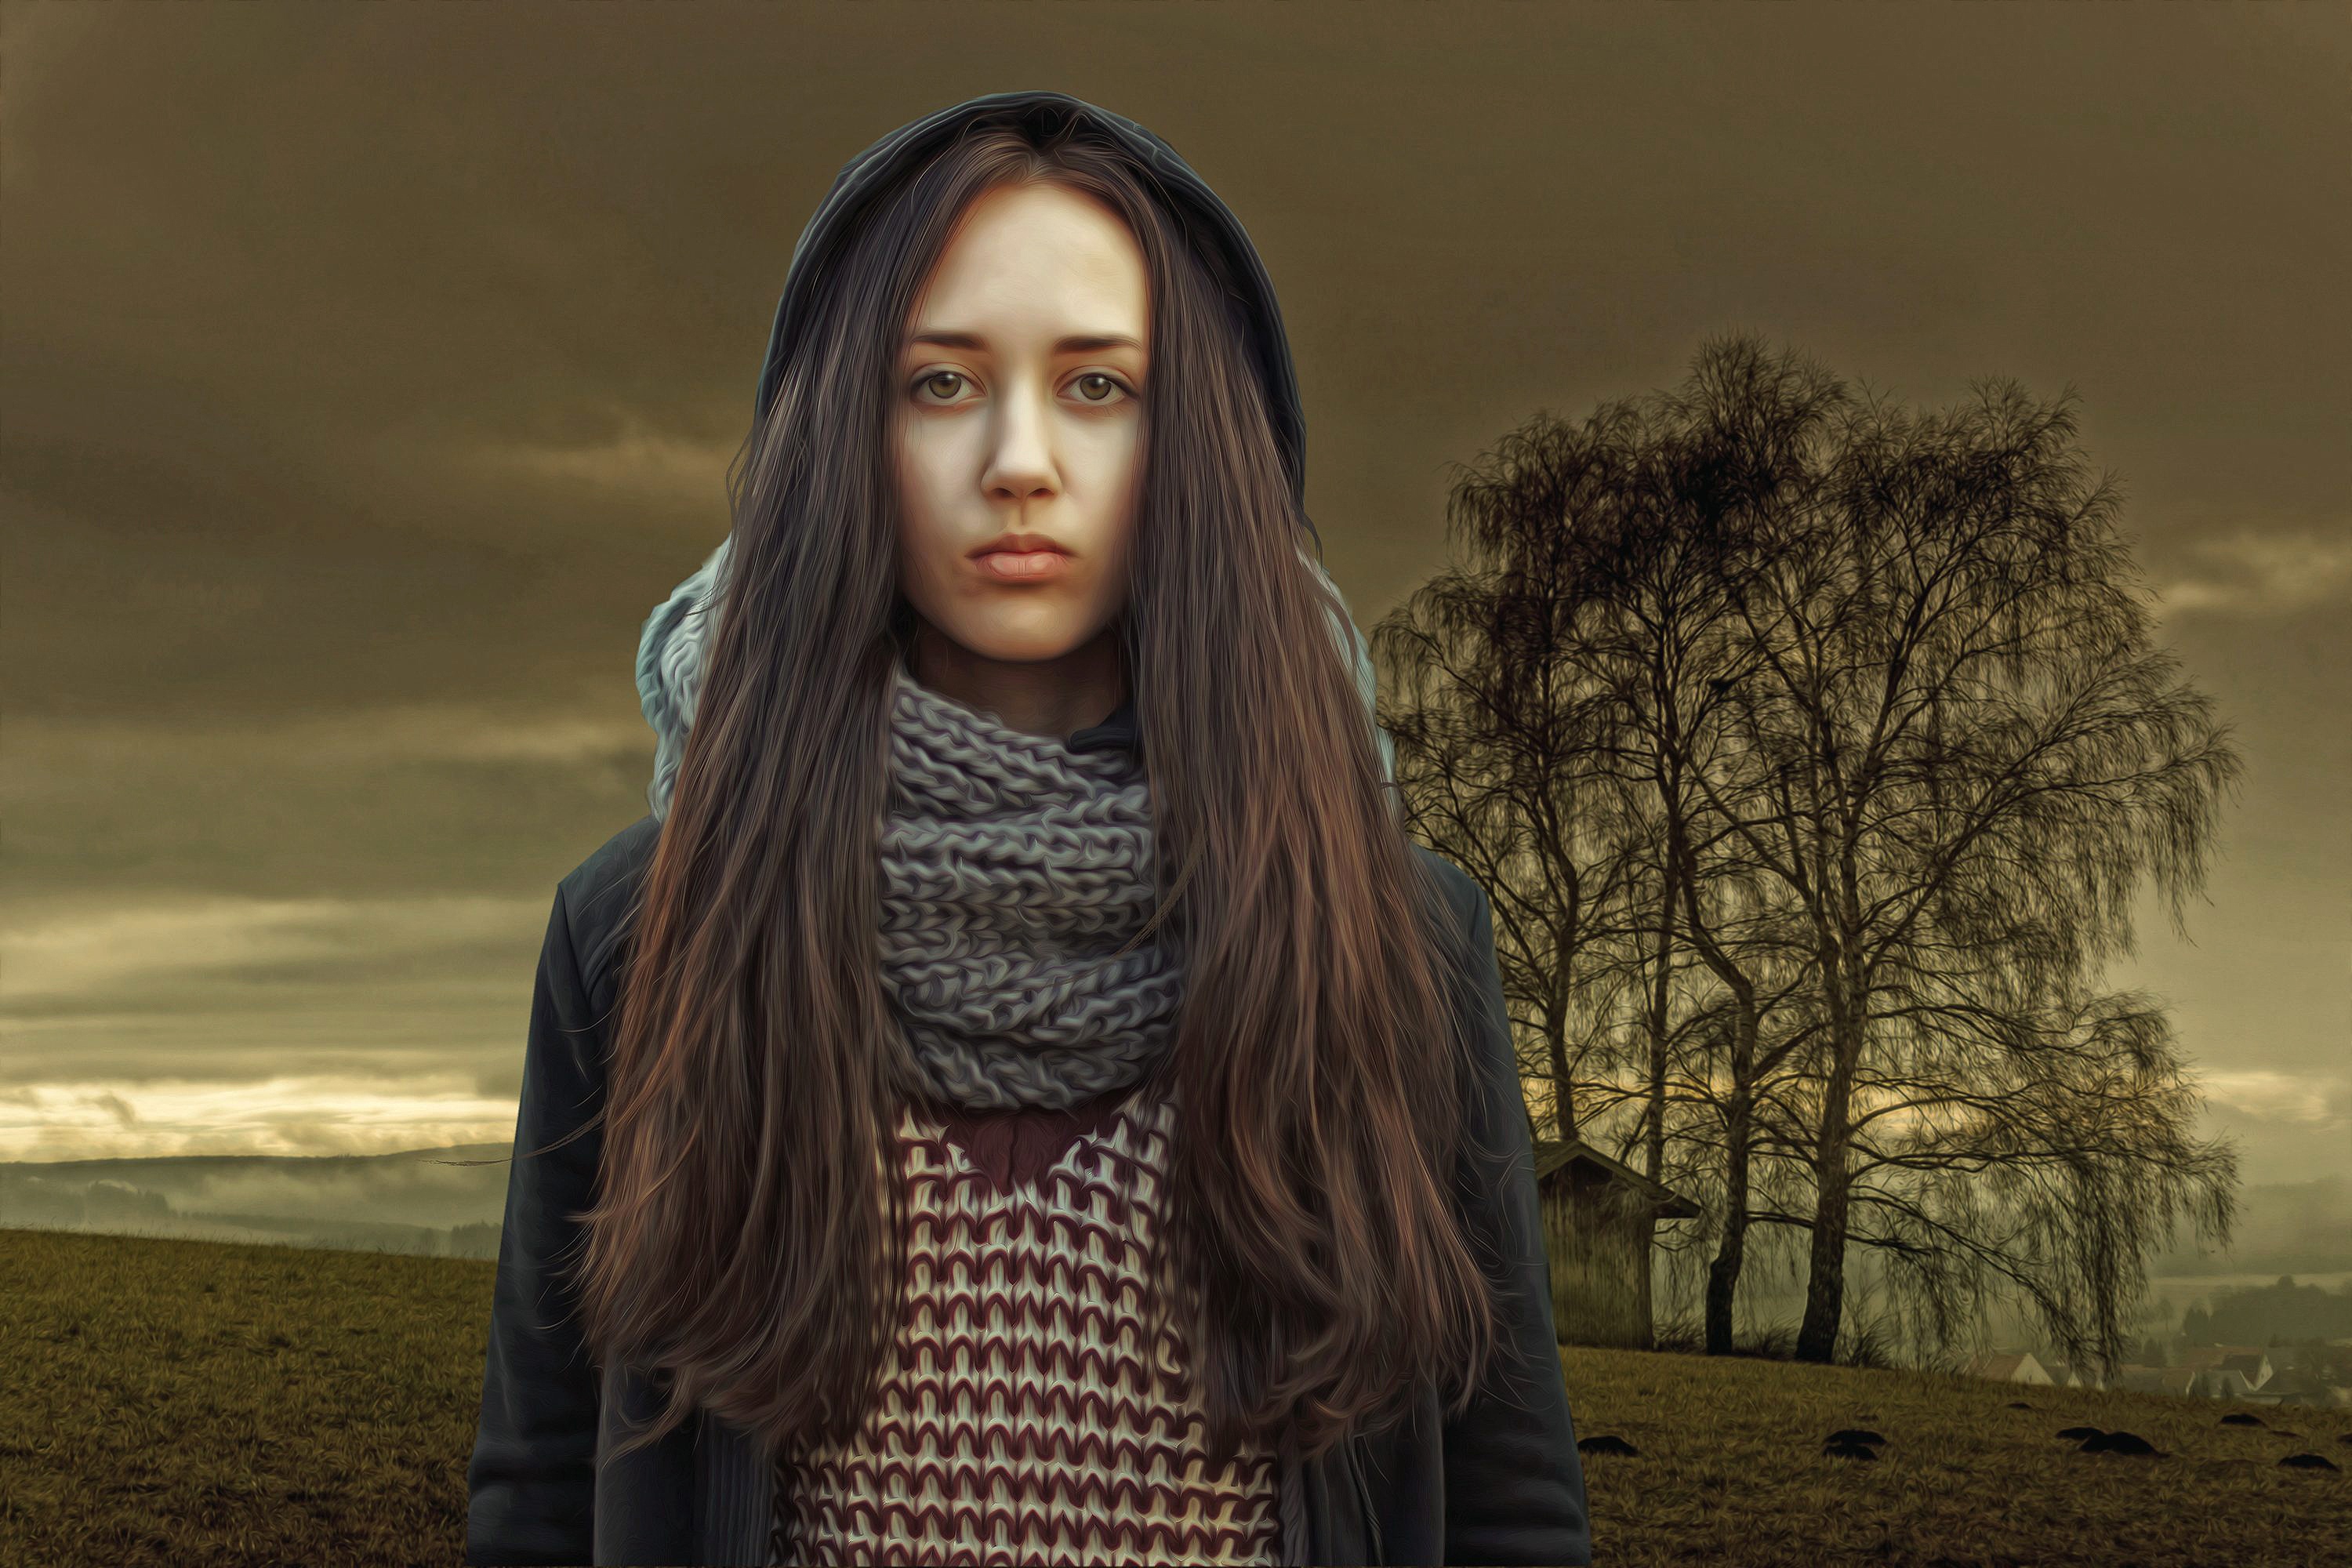
tree, person, sky, girl, woman, hair, photography, female, portrait, model, young, cabin, darkness, fashion, hairstyle, long hair, hood, photoshop, photomanipulation, beauty, attractive, screenshot, photo shoot, brown hair, portrait photography